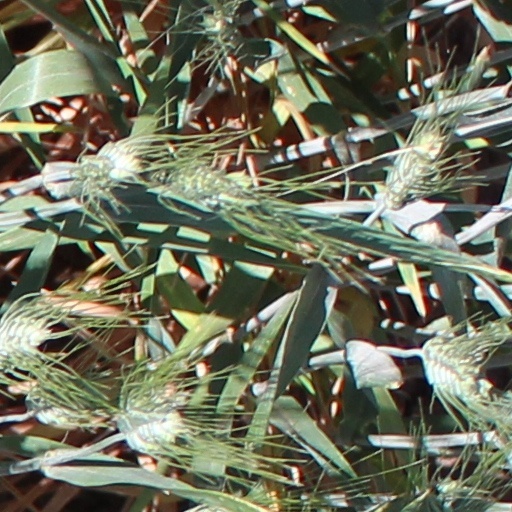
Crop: wheat